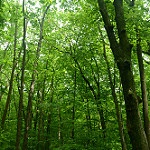
Scene: Outdoor